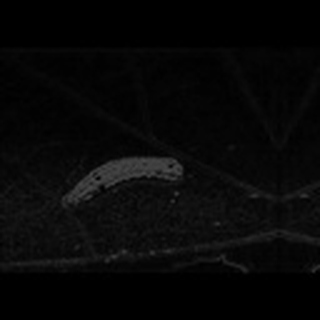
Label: cotton_army_worm